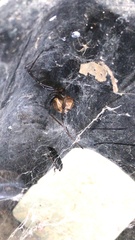
Species: Lactrodectus_hesperus